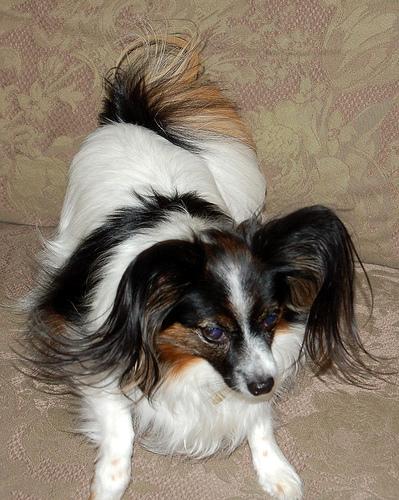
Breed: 806-n000129-papillon